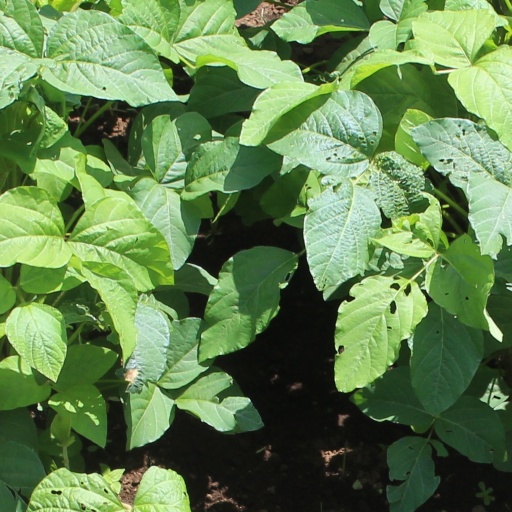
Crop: soybean